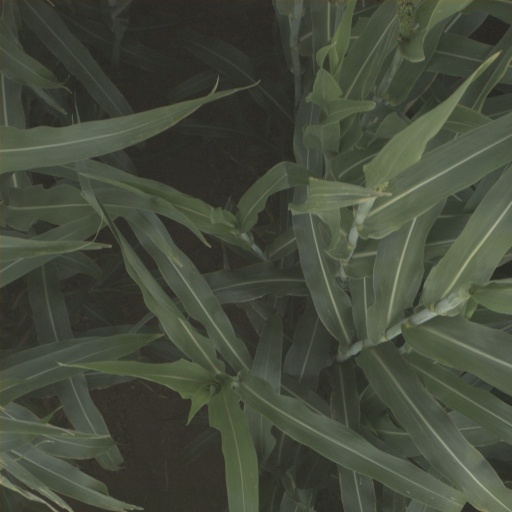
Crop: sorghum